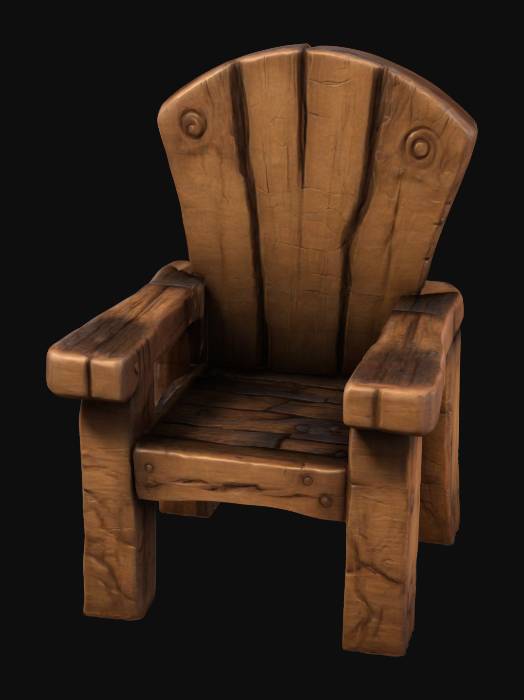
미적 점수 (1~10점): 7